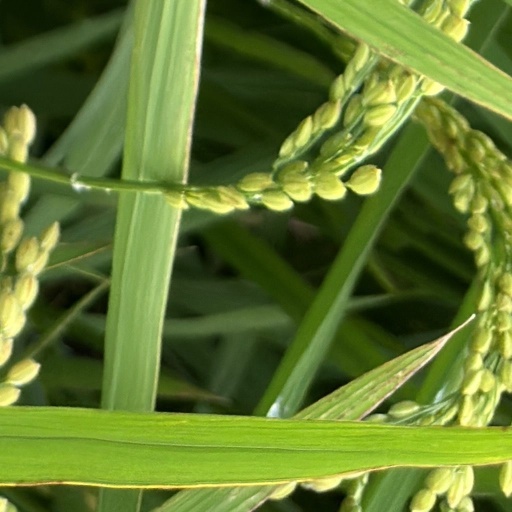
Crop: rice